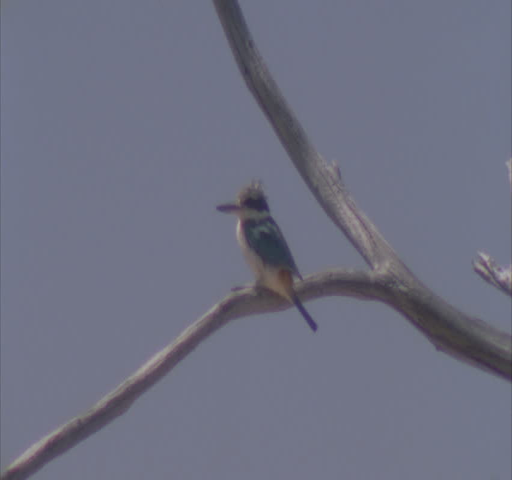
red - backed biological suborder perched on a branch